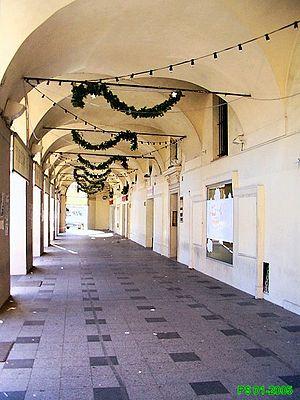
Le quartier du port de Nice est un des quartiers de la ville.